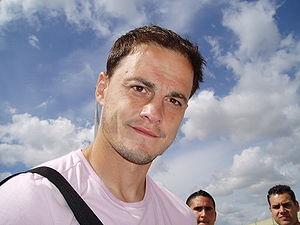
Victoriano Rivas, dit Nano, est un ancien footballeur espagnol né le 7 juillet 1980 à Ciudad Real..